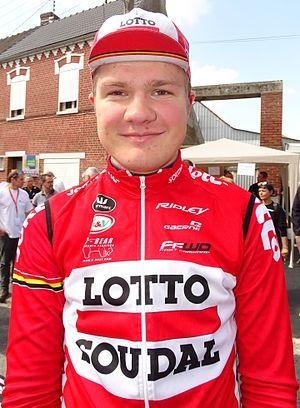
Reportage réalisé le vendredi 22 mai 2015 à l'occasion du départ du contre-la-montre par équipes de la première étape du Paris-Arras Tour 2015 à Vitry-en-Artois, Pas-de-Calais, Nord-Pas-de-Calais, France. Depicted person: Mathias Krigbaum Depicted team: Lotto-Soudal U23
La saison 2015 de l'équipe cycliste Lotto-Soudal U23 est la neuvième de cette équipe.
Mathias Krigbaum, né le 3 février 1995 à Copenhague, est un coureur cycliste danois.